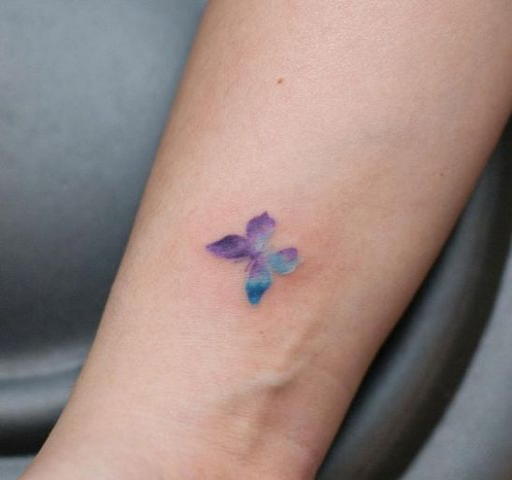
purple and blue butterfly on the arm